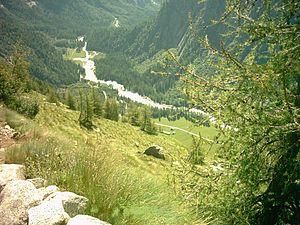
Le Sarca est une rivière du nord de l'Italie dans la province autonome de Trente. Il alimente le lac de Garde dont l'exutoire ou émissaire est le Mincio. C'est un sous-affluent du Pô.